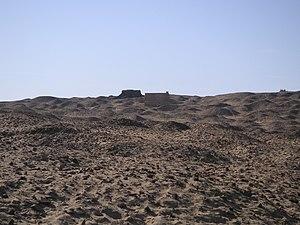
Vue du site de l'antique Térénouthis - la nécropole gréco-romaine - Kôm Abou Billou - novembre 2004
Le site de Kôm Abou Billou se trouve dans le delta occidental entre Le Caire et Alexandrie. Dans l'Antiquité, il a abrité la ville de Mefkat, célèbre par son culte à la déesse Hathor, puis celle de Térénouthis, connue pour les papyri grecs du Iᵉʳ siècle.